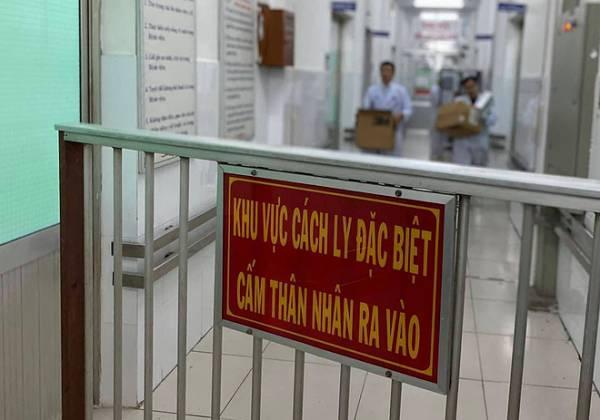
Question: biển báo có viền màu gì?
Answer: màu vàng